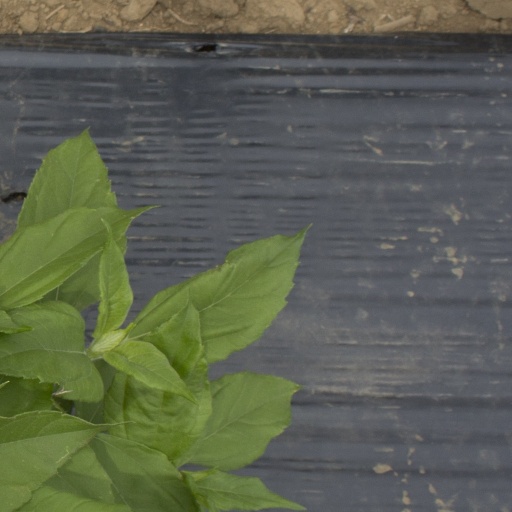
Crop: Jerusalem artichoke